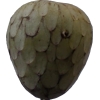
Label: cherimoya